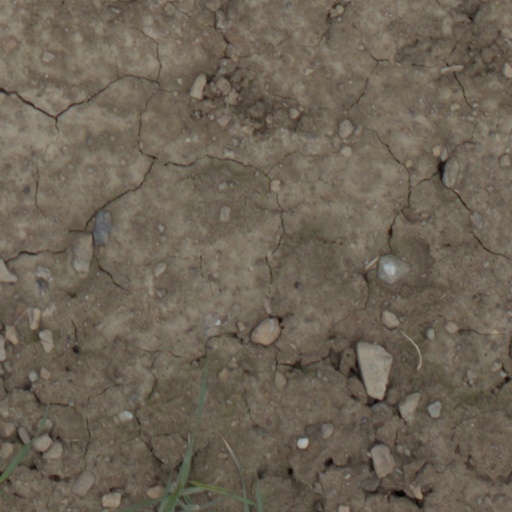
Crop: wheat